Women's suffrage in Hawaii

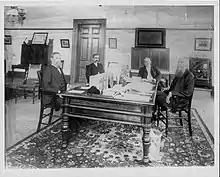
Hawaii Provisional Government Cabinet which overthrew the rule of Queen Lili'uokalani.

The Hawaiian Kingdom, established before the country was annexed by the United States in 1898, gave women important roles in the government. Women of the aliʻi class of nobility were given significant political power. The Kuhina Nui (premier) was a co-ruler position traditionally reserved for a female relative of the king. High-ranking chiefesses served as island governors and were able to vote and make laws in the House of Nobles. Four women of the Hawaiian nobility were listed as members of the House of Nobles in the 1840 Constitution of the Hawaiian Kingdom passed by King Kamehameha III.